Bank of Dyersburg

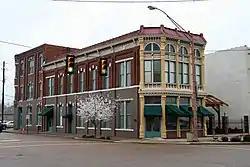

The Bank of Dyersburg is a historic building built in 1885. Located at 100 N. Main St. in Dyersburg, Tennessee, United States, it has also been known as Citizens Bank Building. It has served historically in commerce/trade functions, including as a professional building, as a specialty store, and as a financial institution. It was listed on the National Register of Historic Places in 1983 for its architecture.